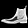
Label: Ankle boot